Question: Please indicate a possible affordance area of the brush_with_toothbrush that can be used for holding
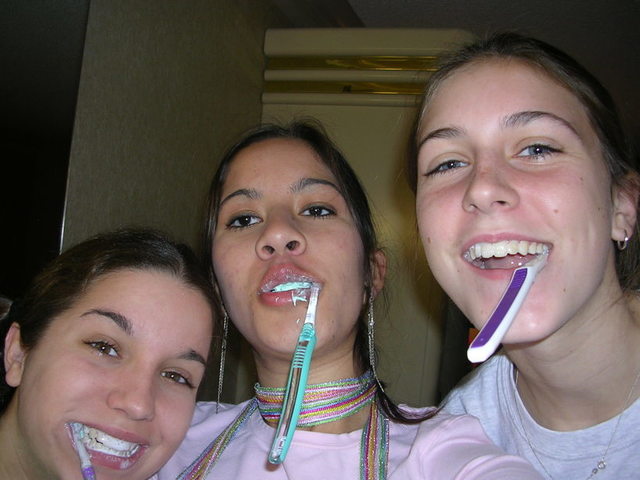
Answer: [266.391, 282.44, 323.33, 468.562]